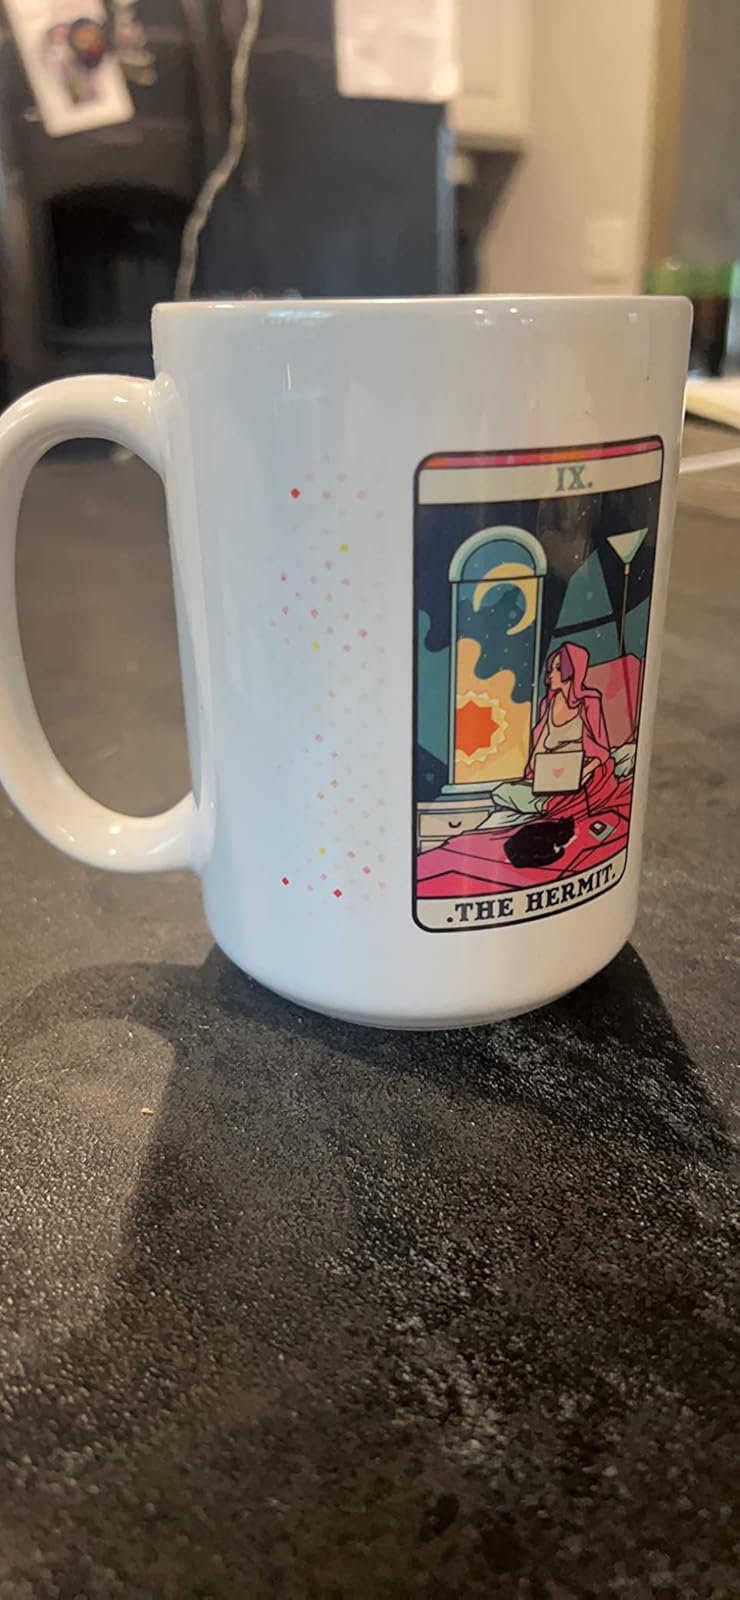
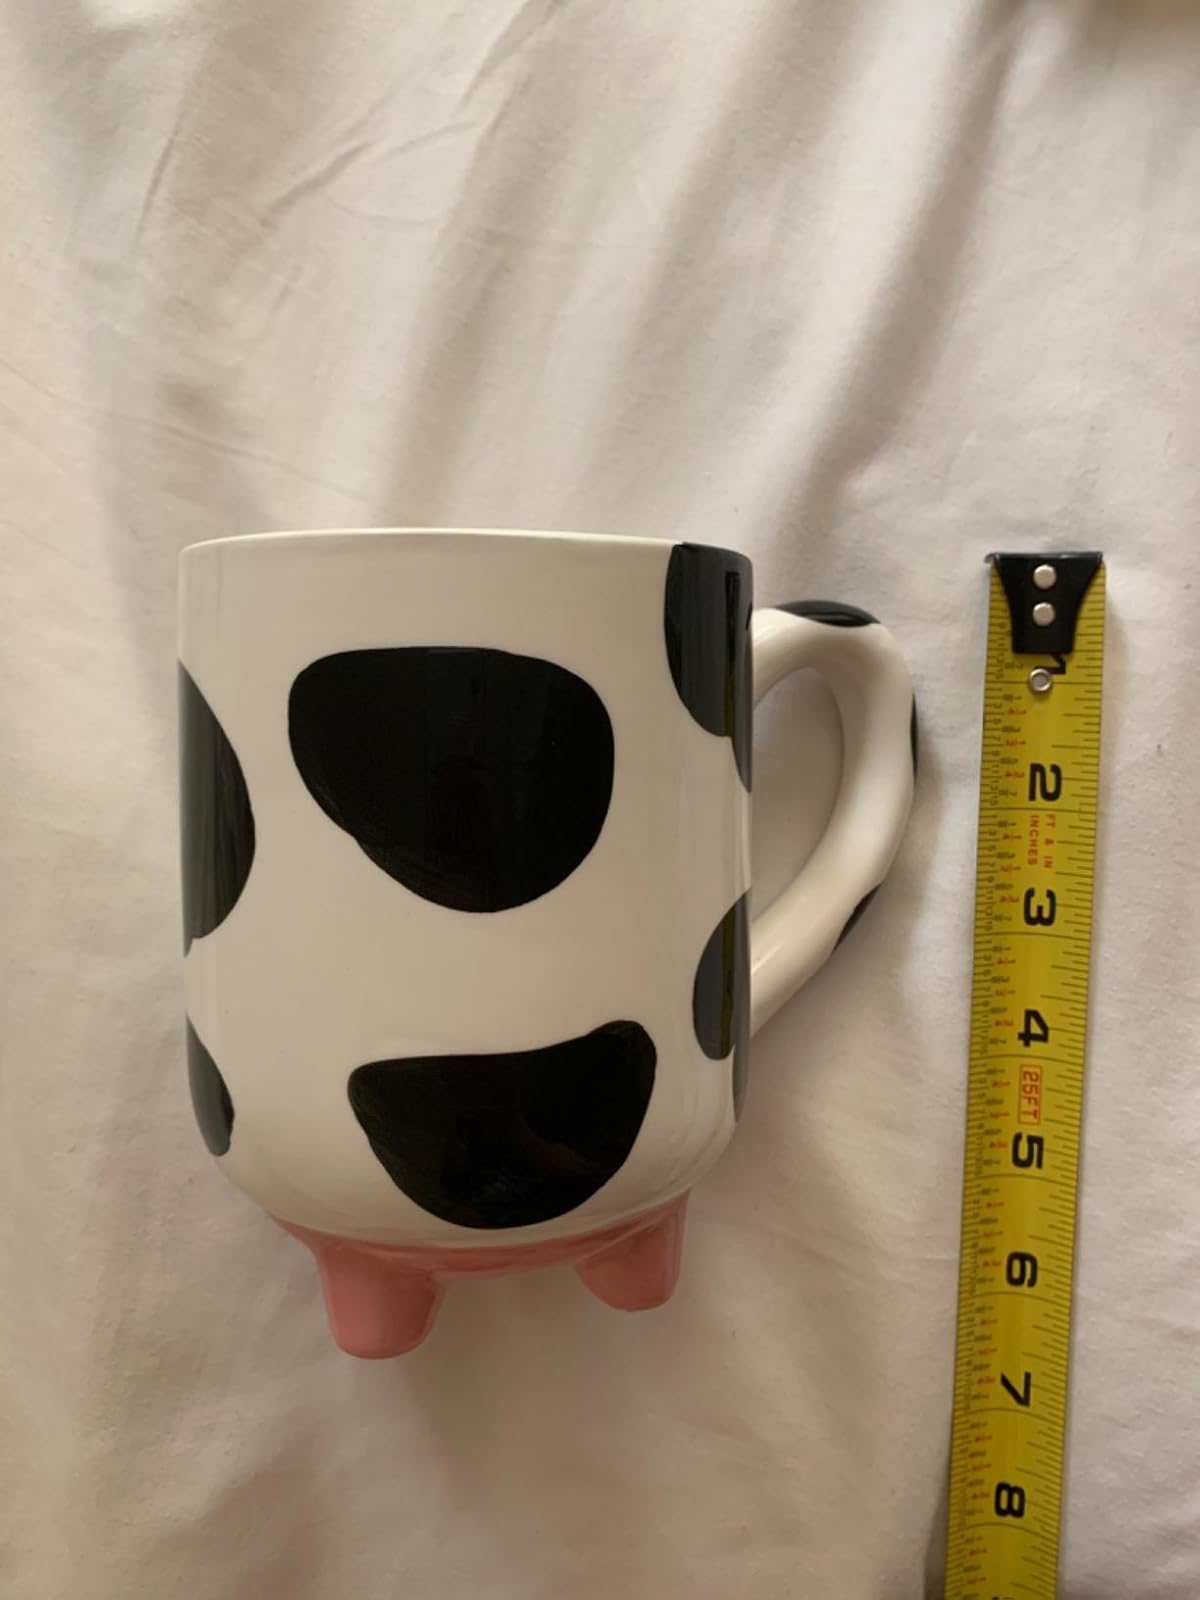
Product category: items_mug
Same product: no